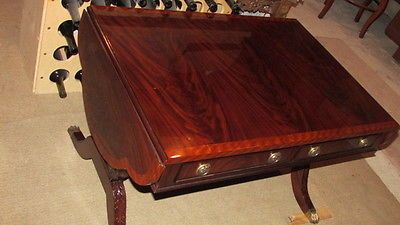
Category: table